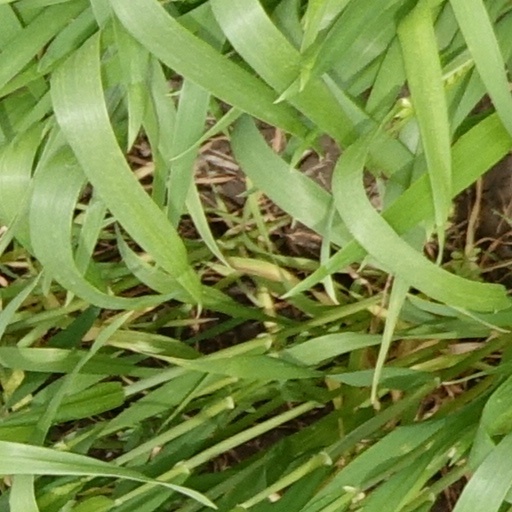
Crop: wheat